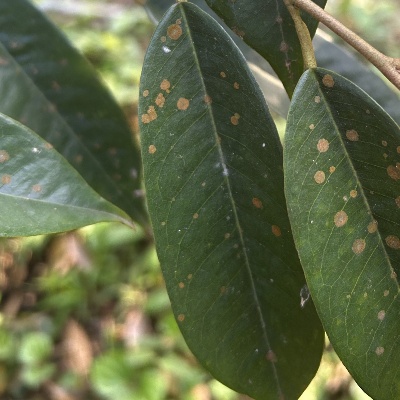
Label: Leaf_Algal